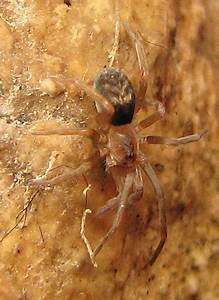
Label: ragno